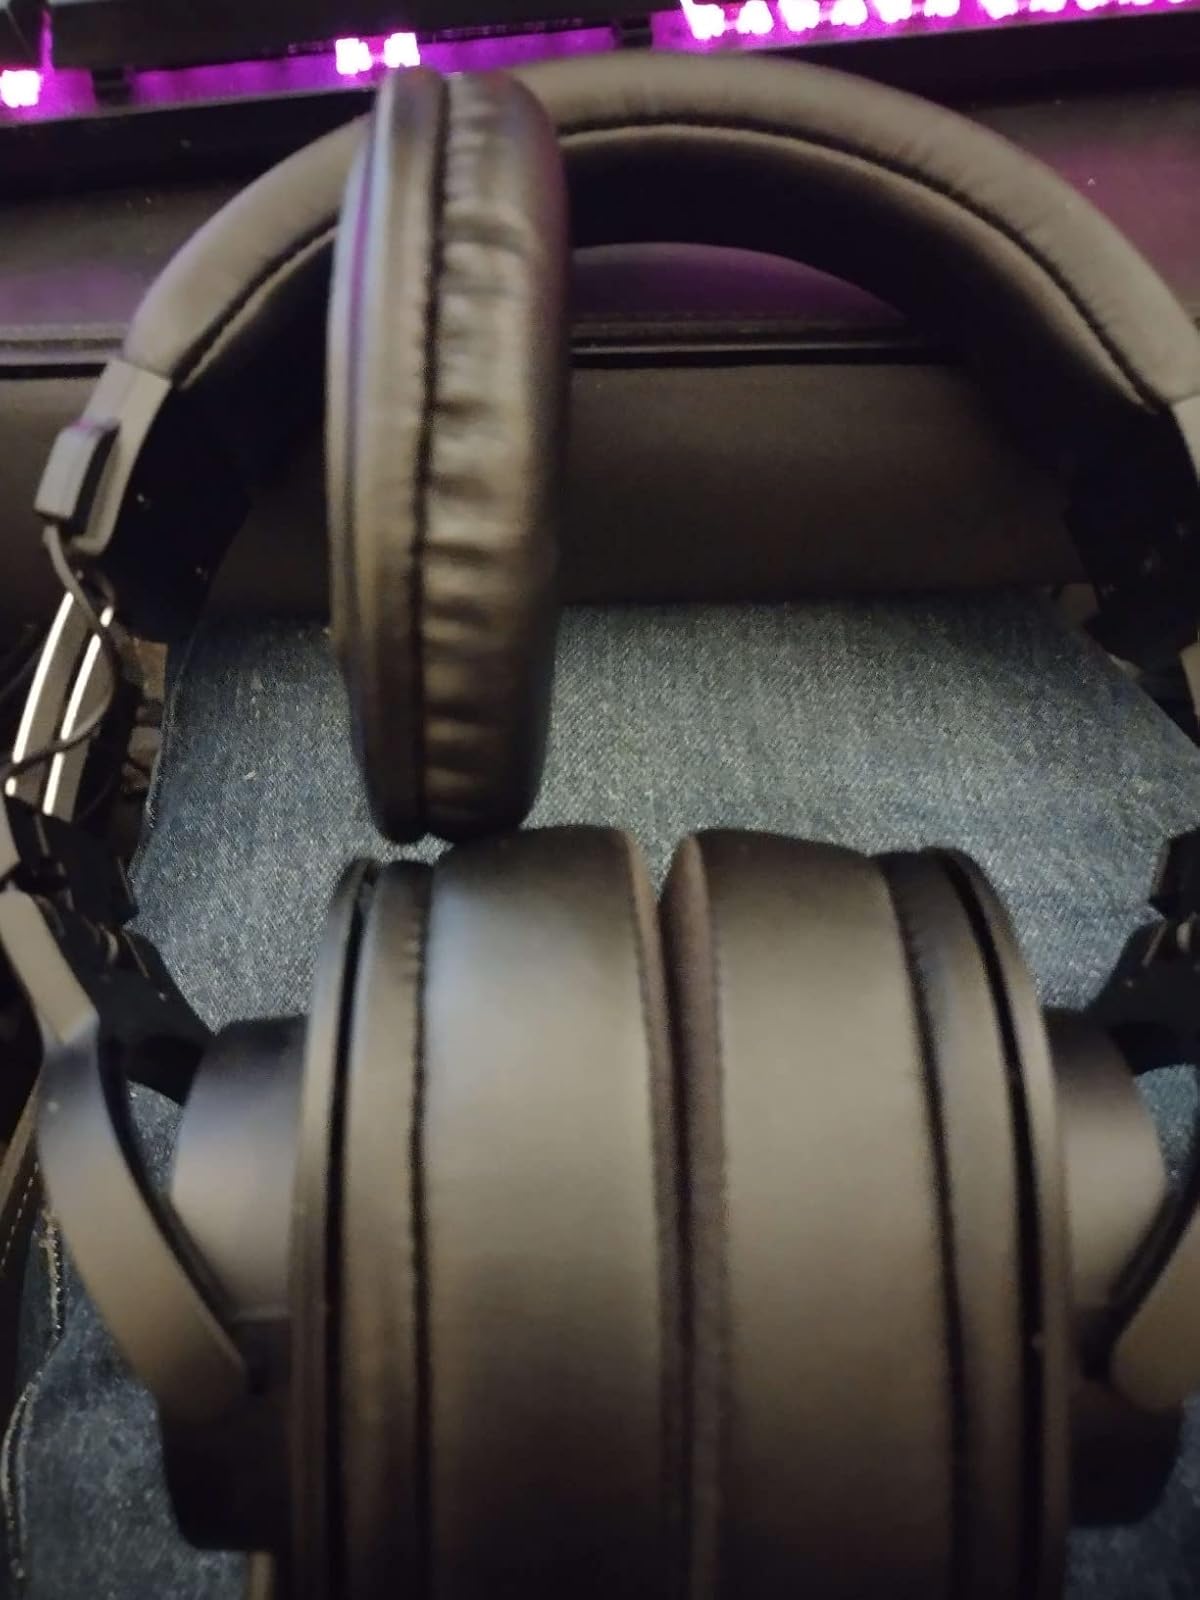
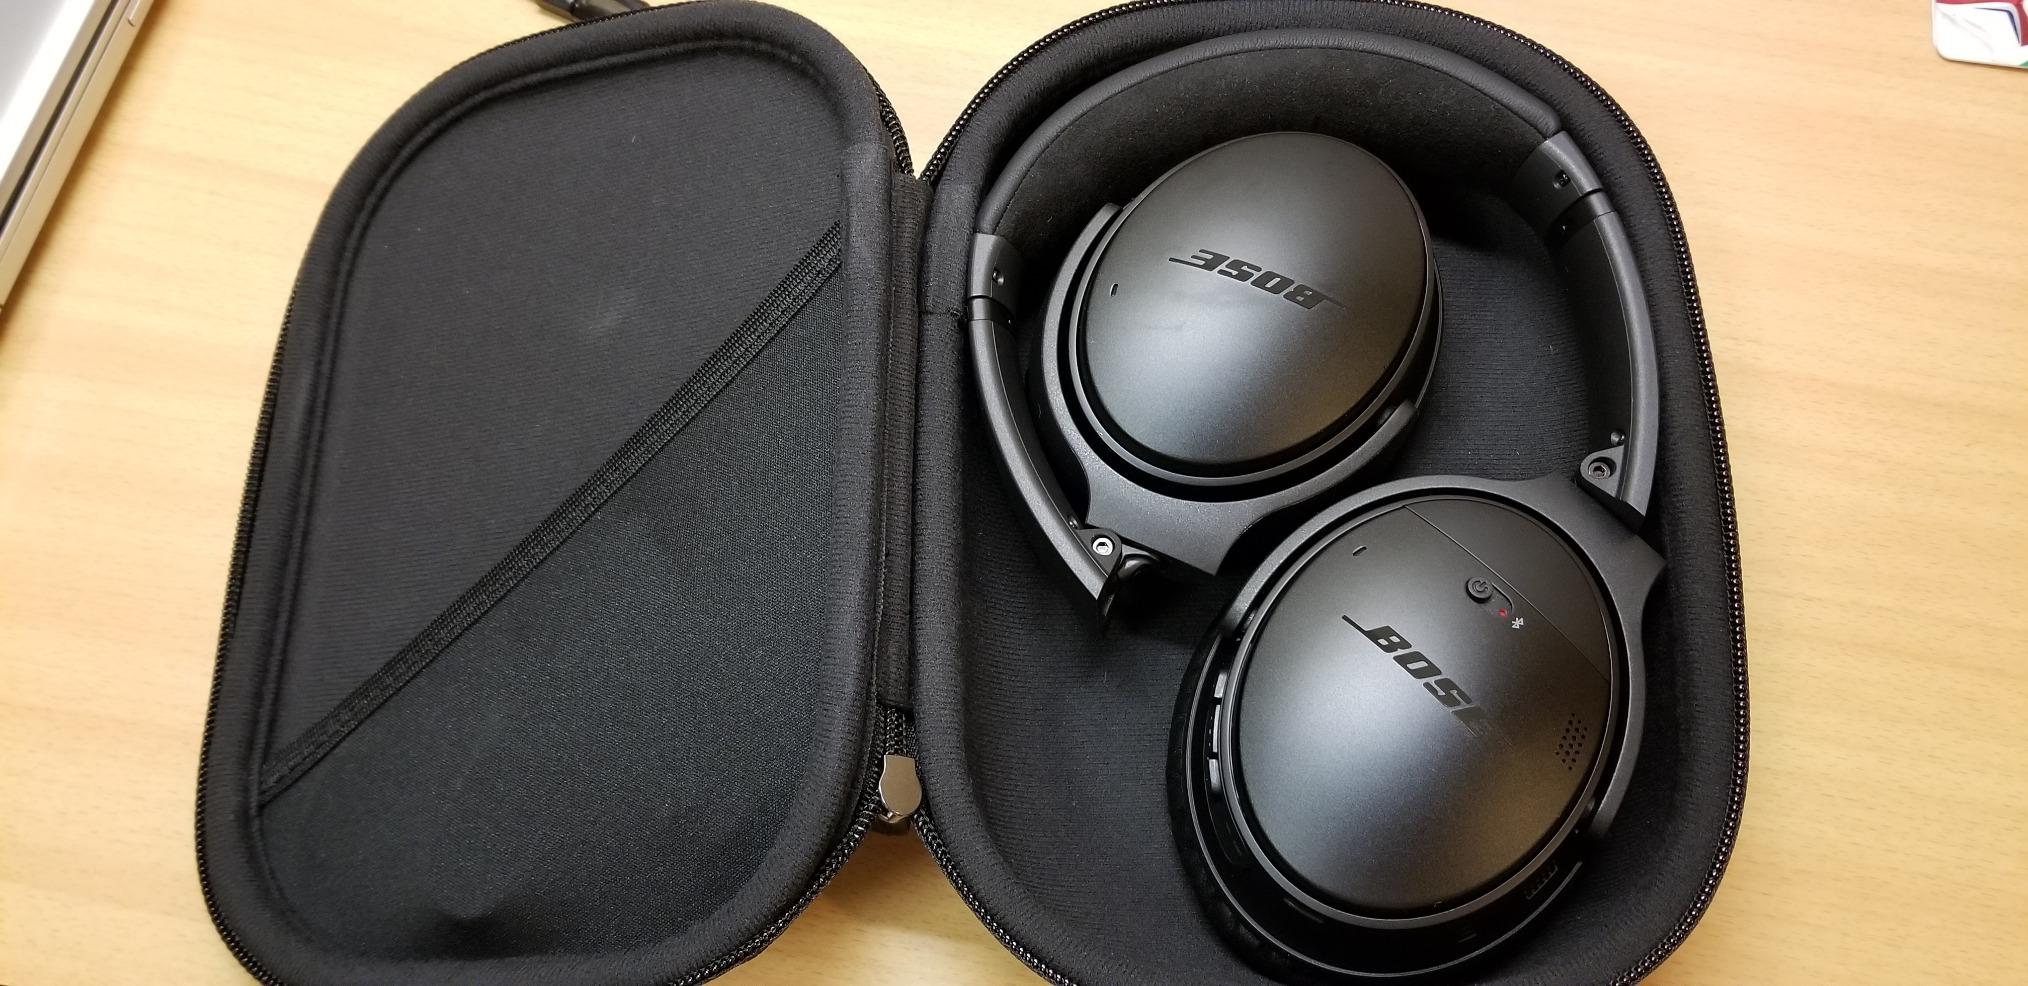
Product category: headphones
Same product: no